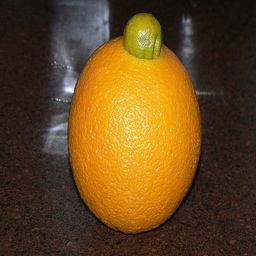
Label: peels